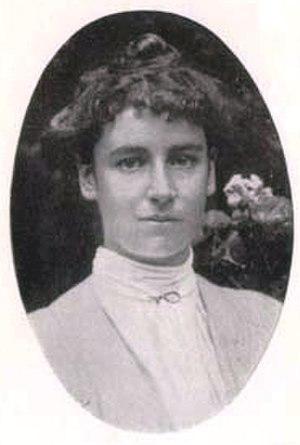
Alice Norah Gertrude Greene est une joueuse de tennis britannique du début du XXᵉ siècle.